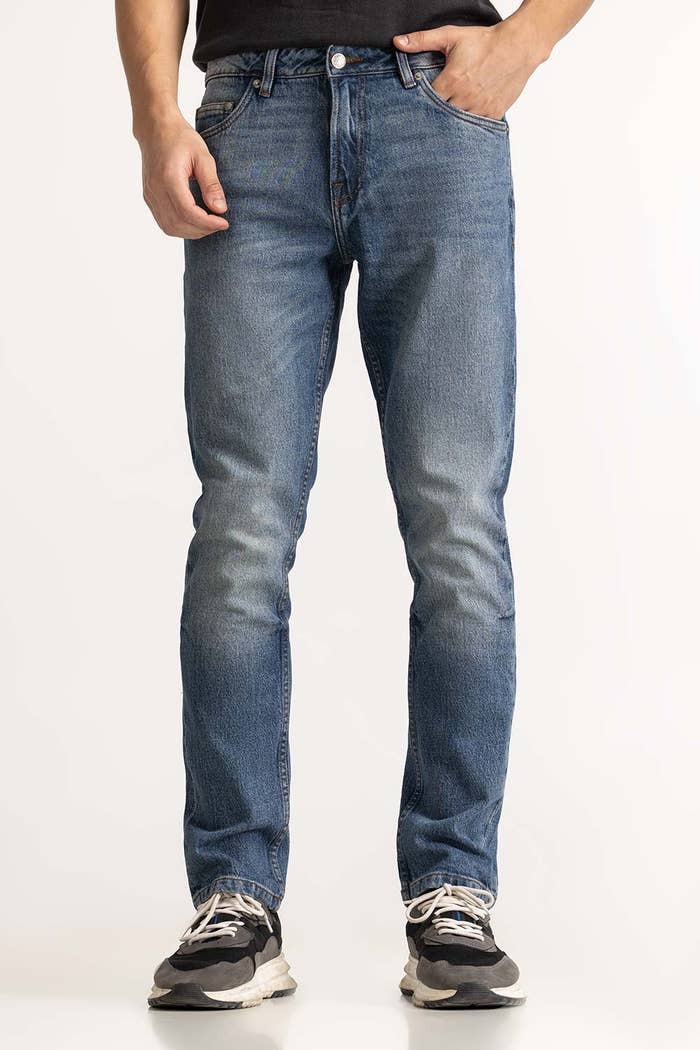
blue slim fit jeans